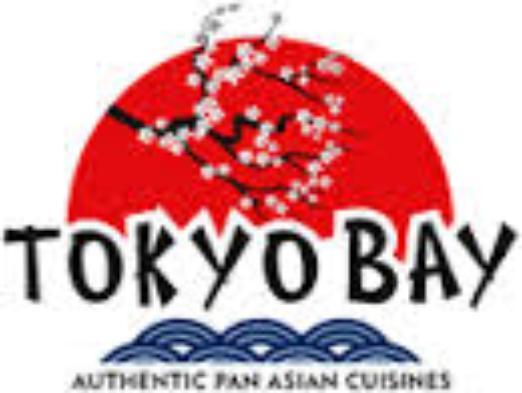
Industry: Others